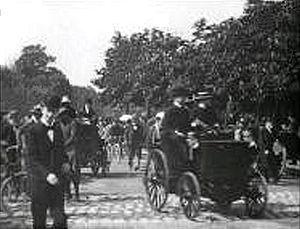
L'excursion automobile Paris-Meulan en 1896, toute première du genre
Le premier Grand Prix automobile a été le Grand Prix de France en 1906 qui s'est tenu sur circuit, mais les premières compétitions automobiles ont débuté à partir de 1894.
Excursion automobile Paris-Meulan est un document cinématographique d'une minute qui fait partie de la série Loisirs et fêtes populaires à Paris, produite par les Films Lumière.